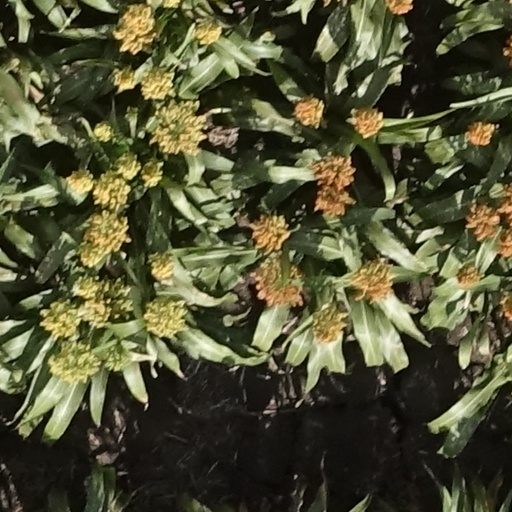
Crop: sorghum